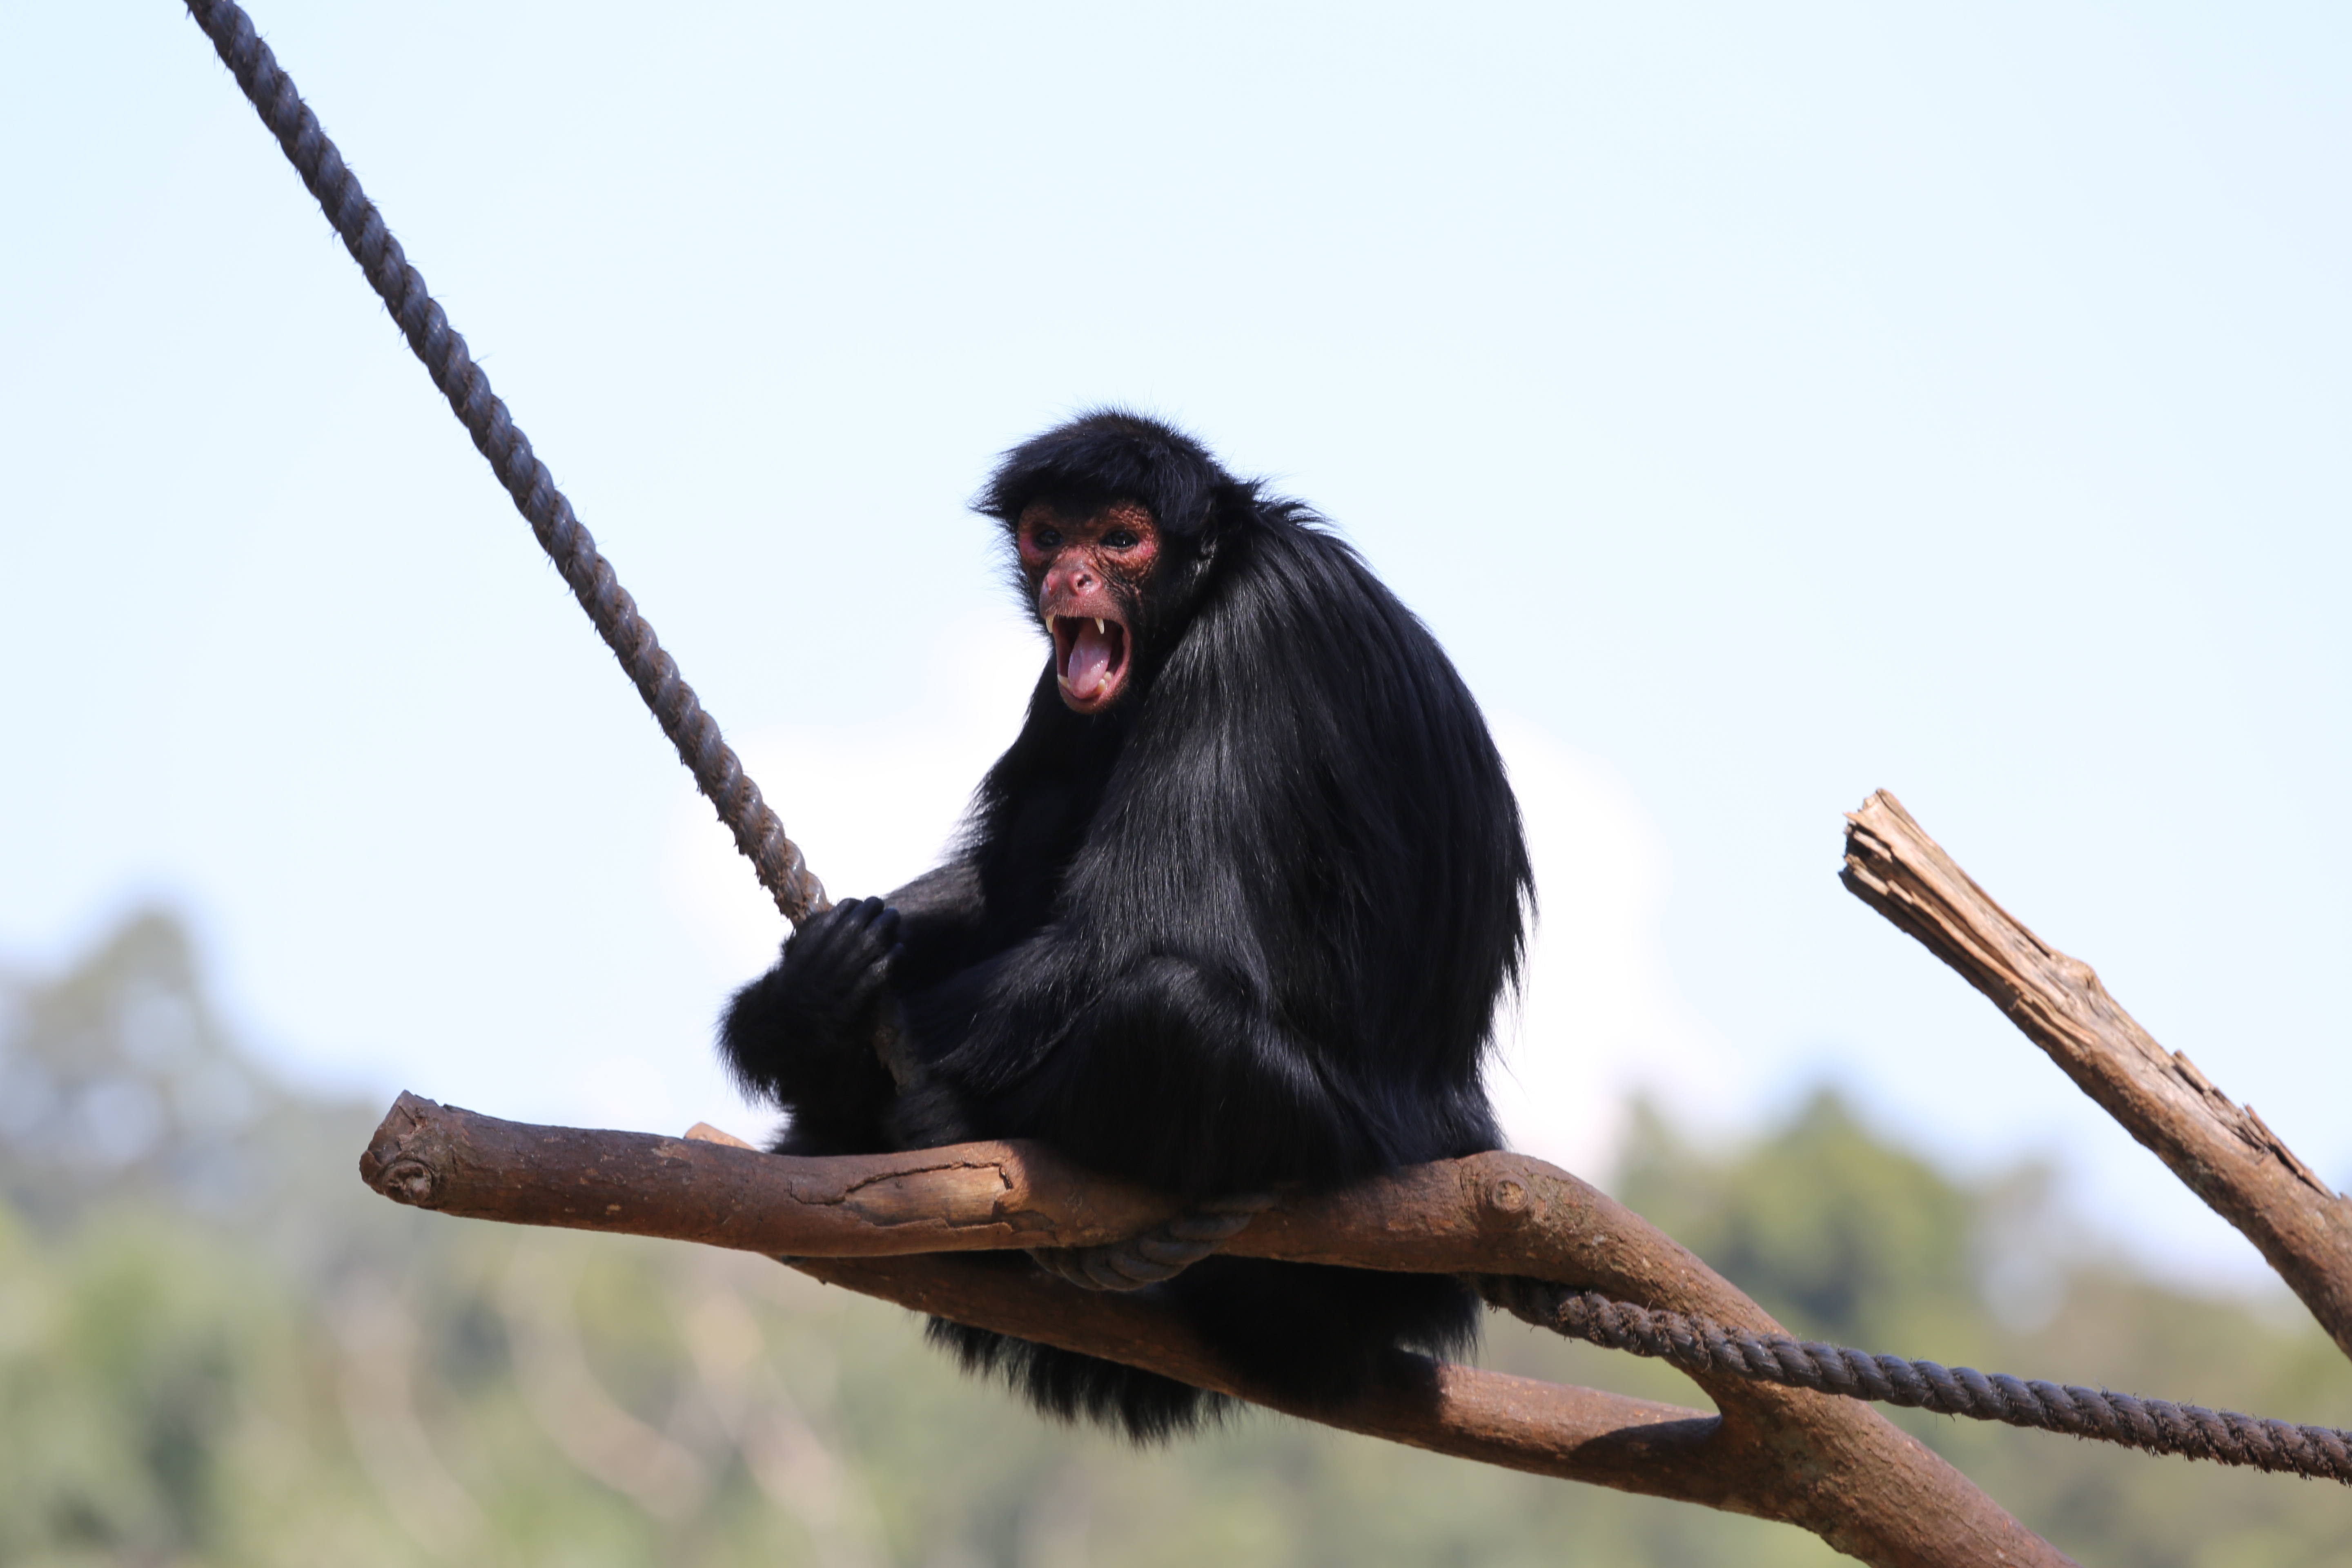
branch, wildlife, wild, zoo, mammal, fauna, primate, chimpanzee, vertebrate, macaque, old world monkey, spider monkey, red face, common chimpanzee, new world monkey